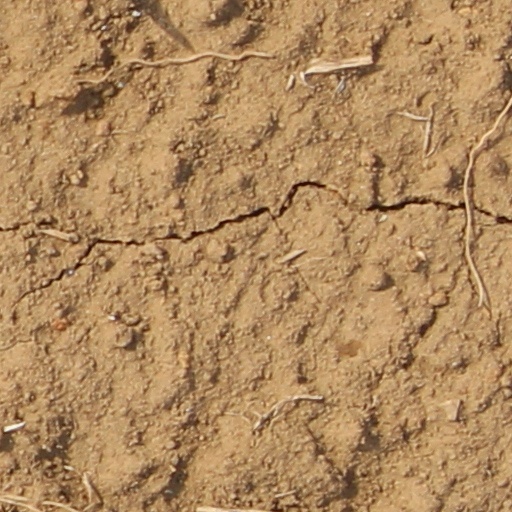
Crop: wheat